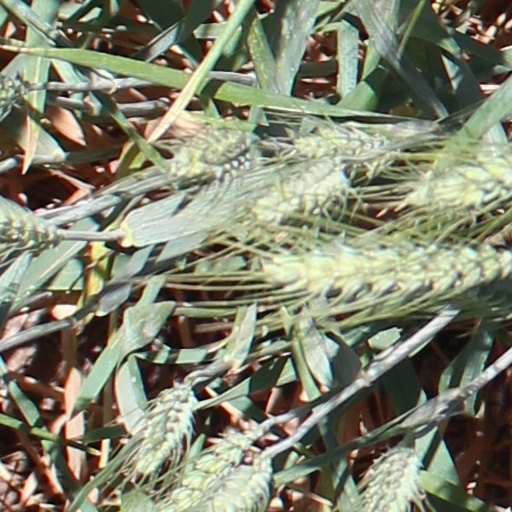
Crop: wheat